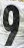
Number: 9